History of Georgia (country)

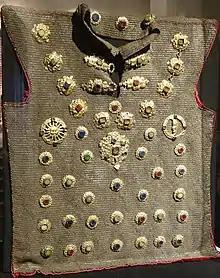
Royal armour of King Alexander III, early 1600s.

The reign of Queen Tamar represented the peak of Georgia's might in the whole history of the nation. In 1194–1204, Tamar's armies crushed new Turkish invasions from the south-east and south and launched several successful campaigns into Turkish-controlled Southern Armenia. As a result, most of Southern Armenia, including the cities of Karin, Erzinjan, Khelat, Muş and Van, came under Georgian control. Although it was not included in the lands of the Georgian Crown, and was left under the nominal rule of local Turkish Emirs and Sultans, Southern Armenia became a protectorate of the Kingdom of Georgia.